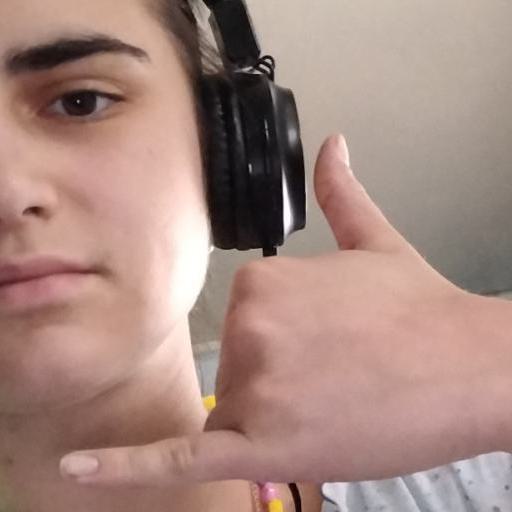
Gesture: call